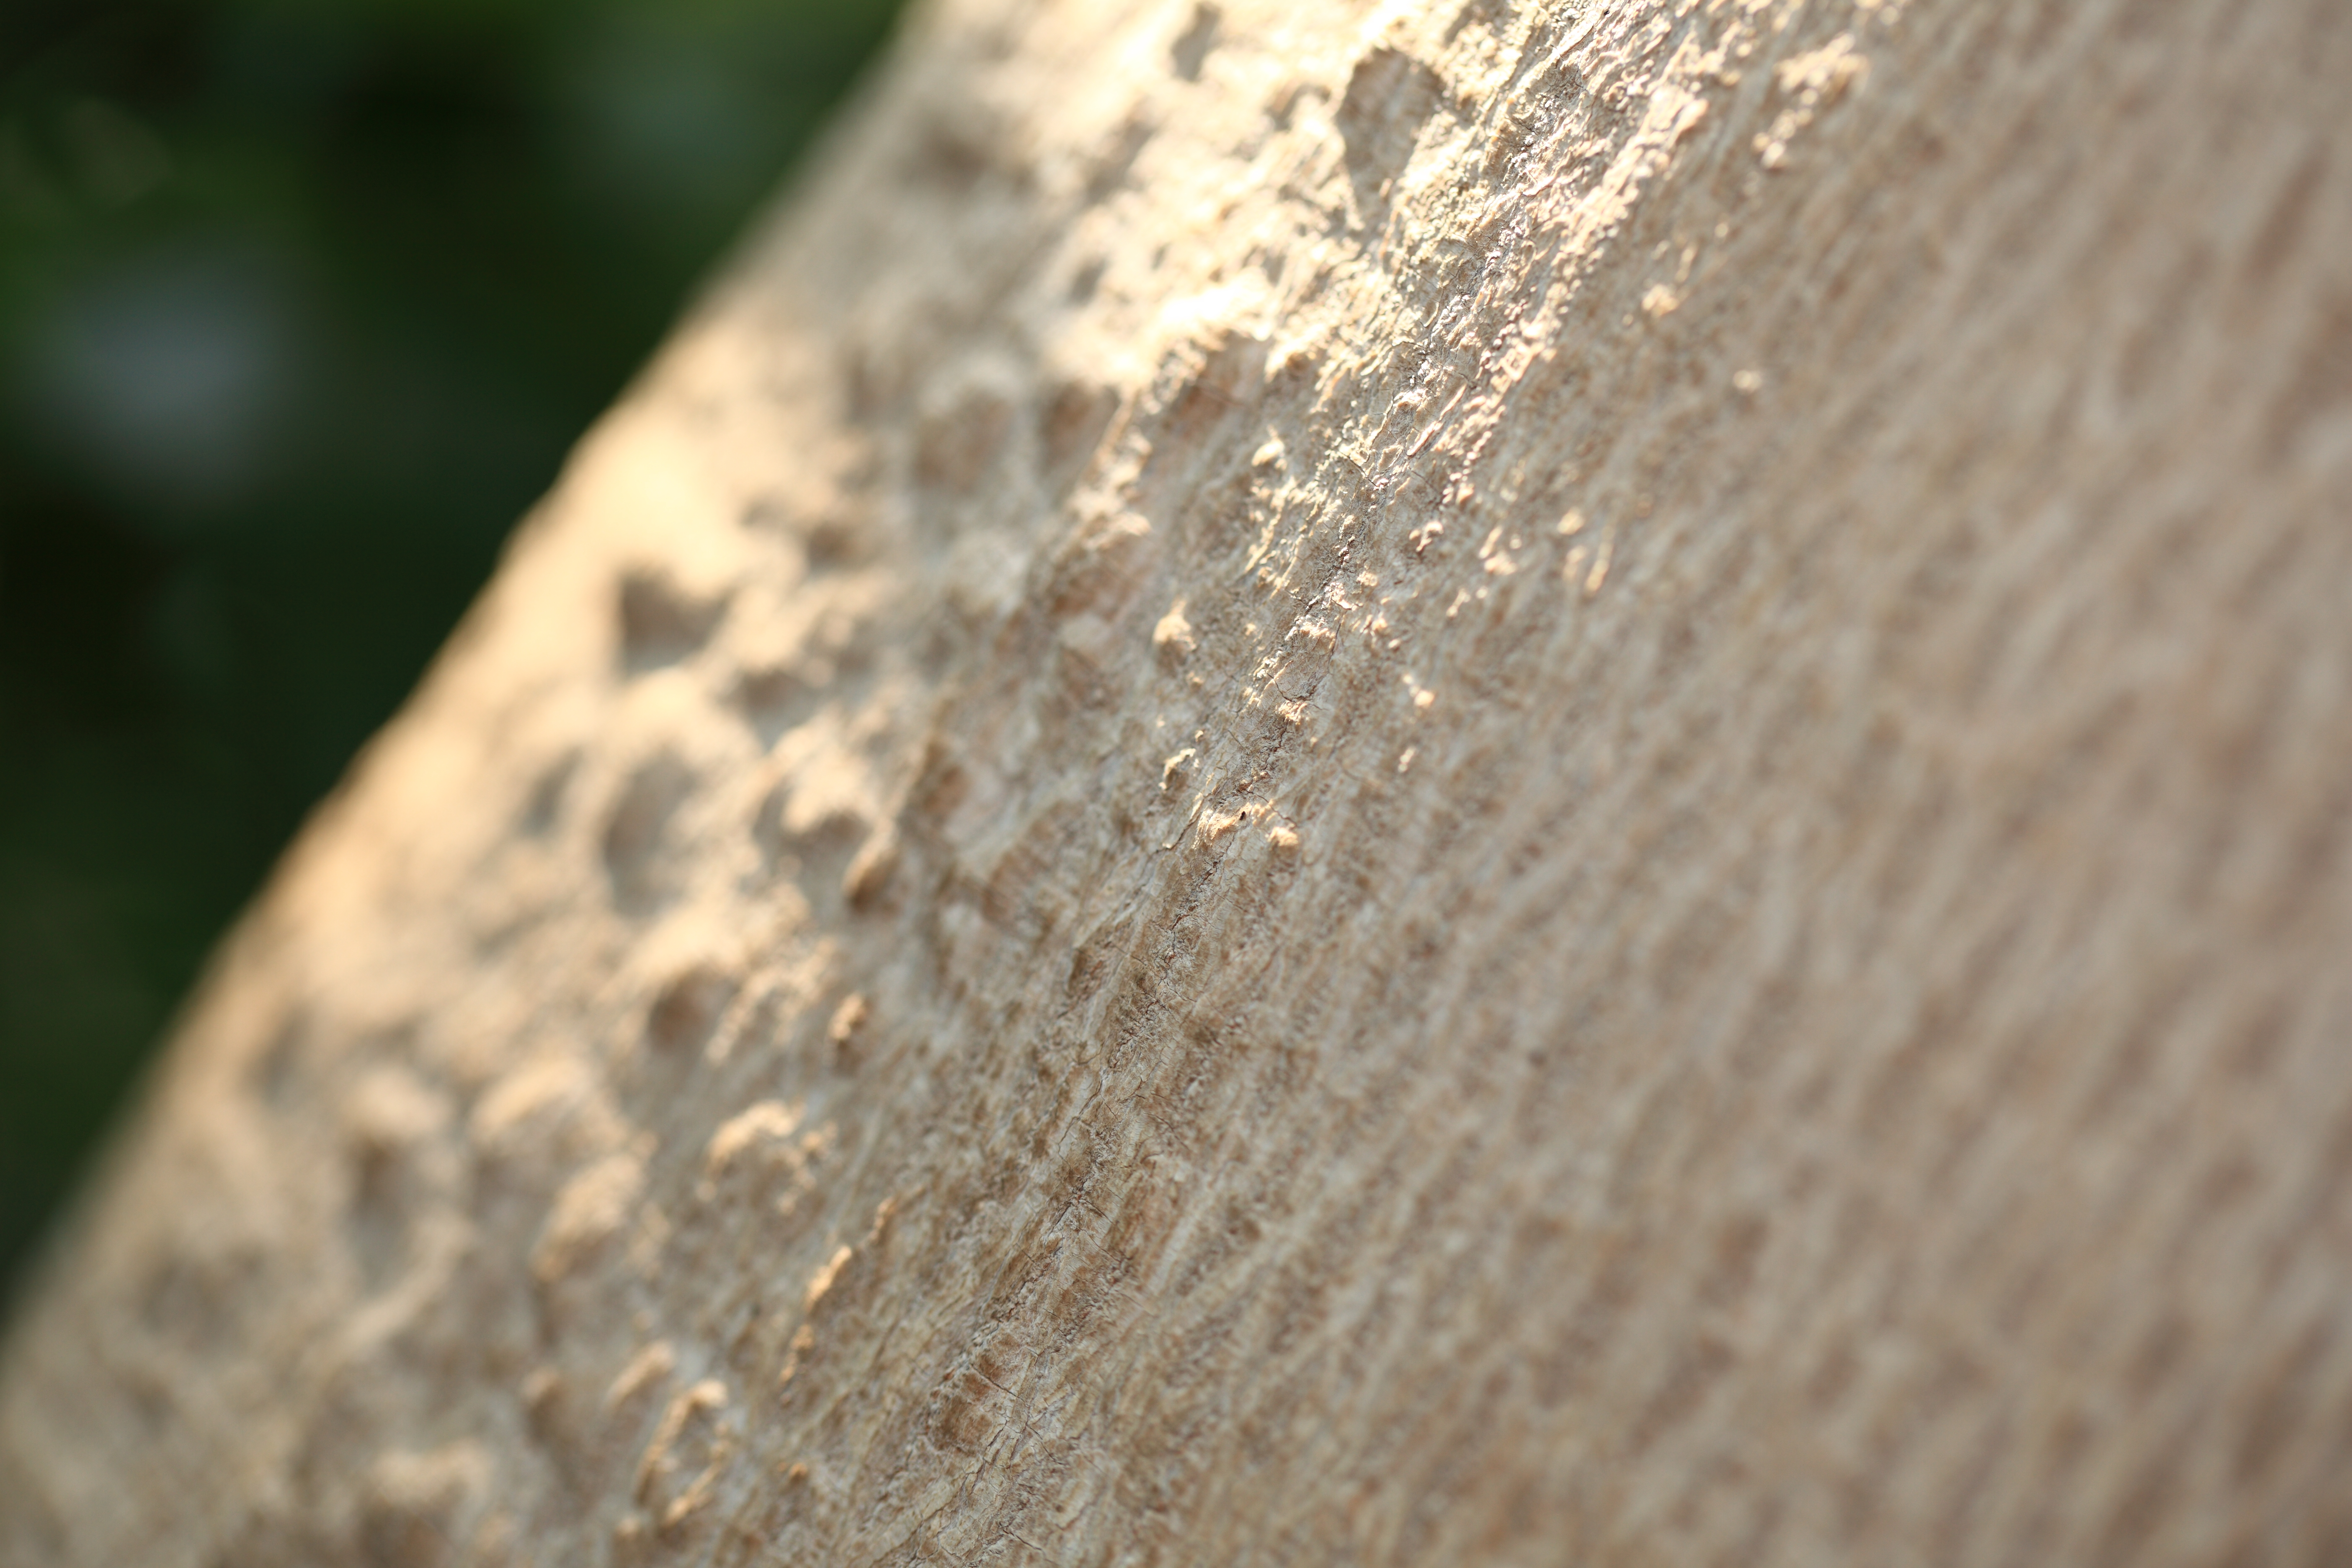
wood, texture, leaf, trunk, high, park, soil, fauna, material, close up, 5d, hires, markii, hi, res, resolution, chiba, kashiwa, akebonoyama, macro photography, plant stem